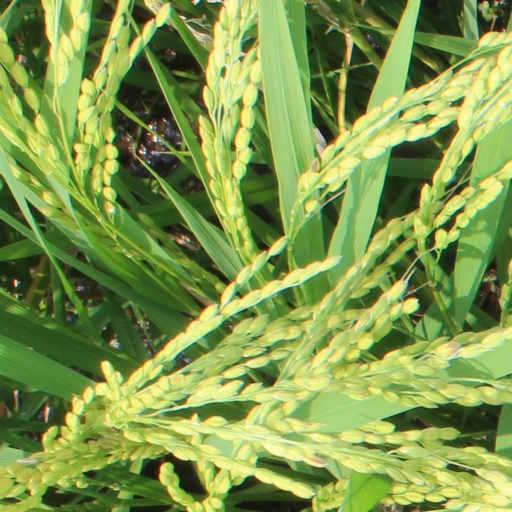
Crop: rice